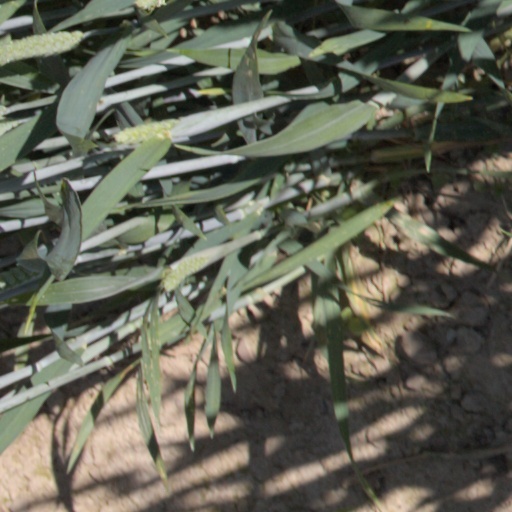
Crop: wheat